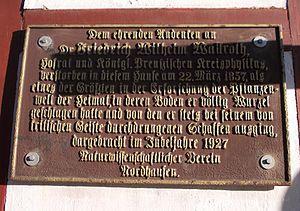
Karl Friedrich Wilhelm Wallroth est un médecin et botaniste allemand.